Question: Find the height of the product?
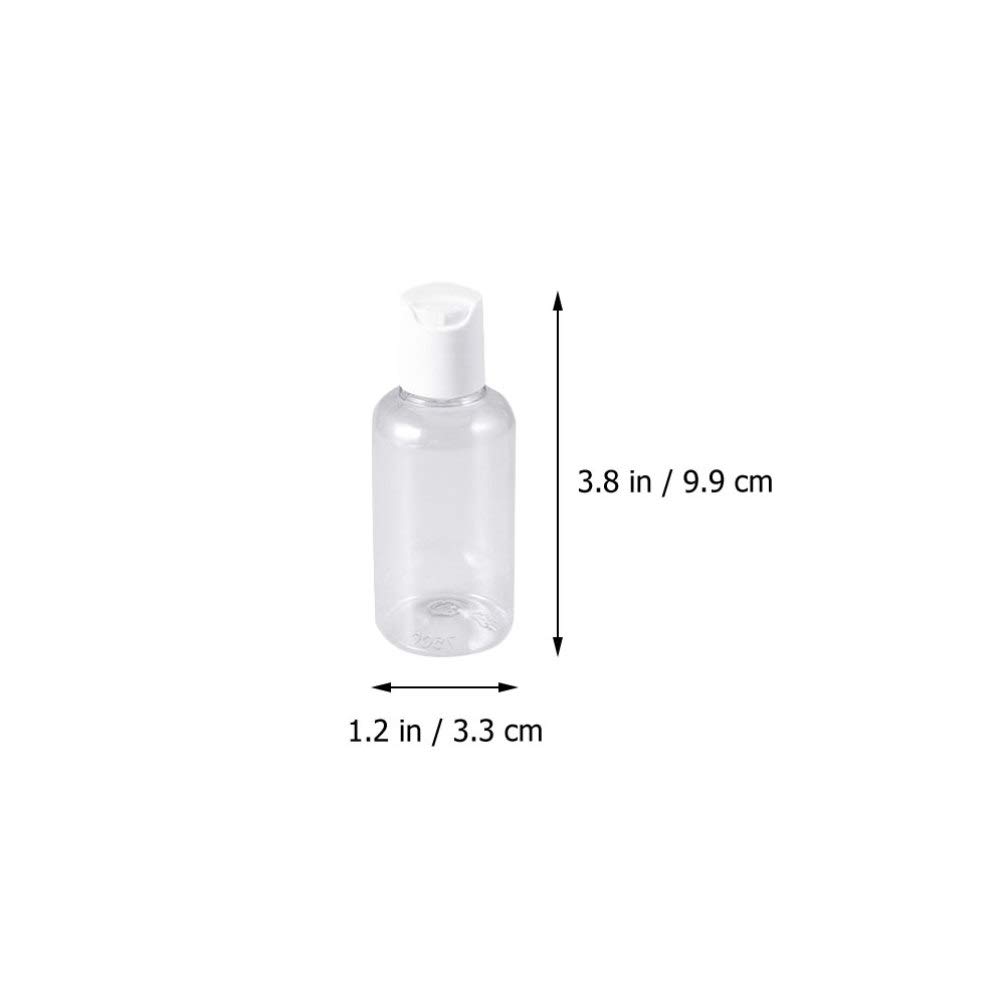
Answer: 3.8 inch